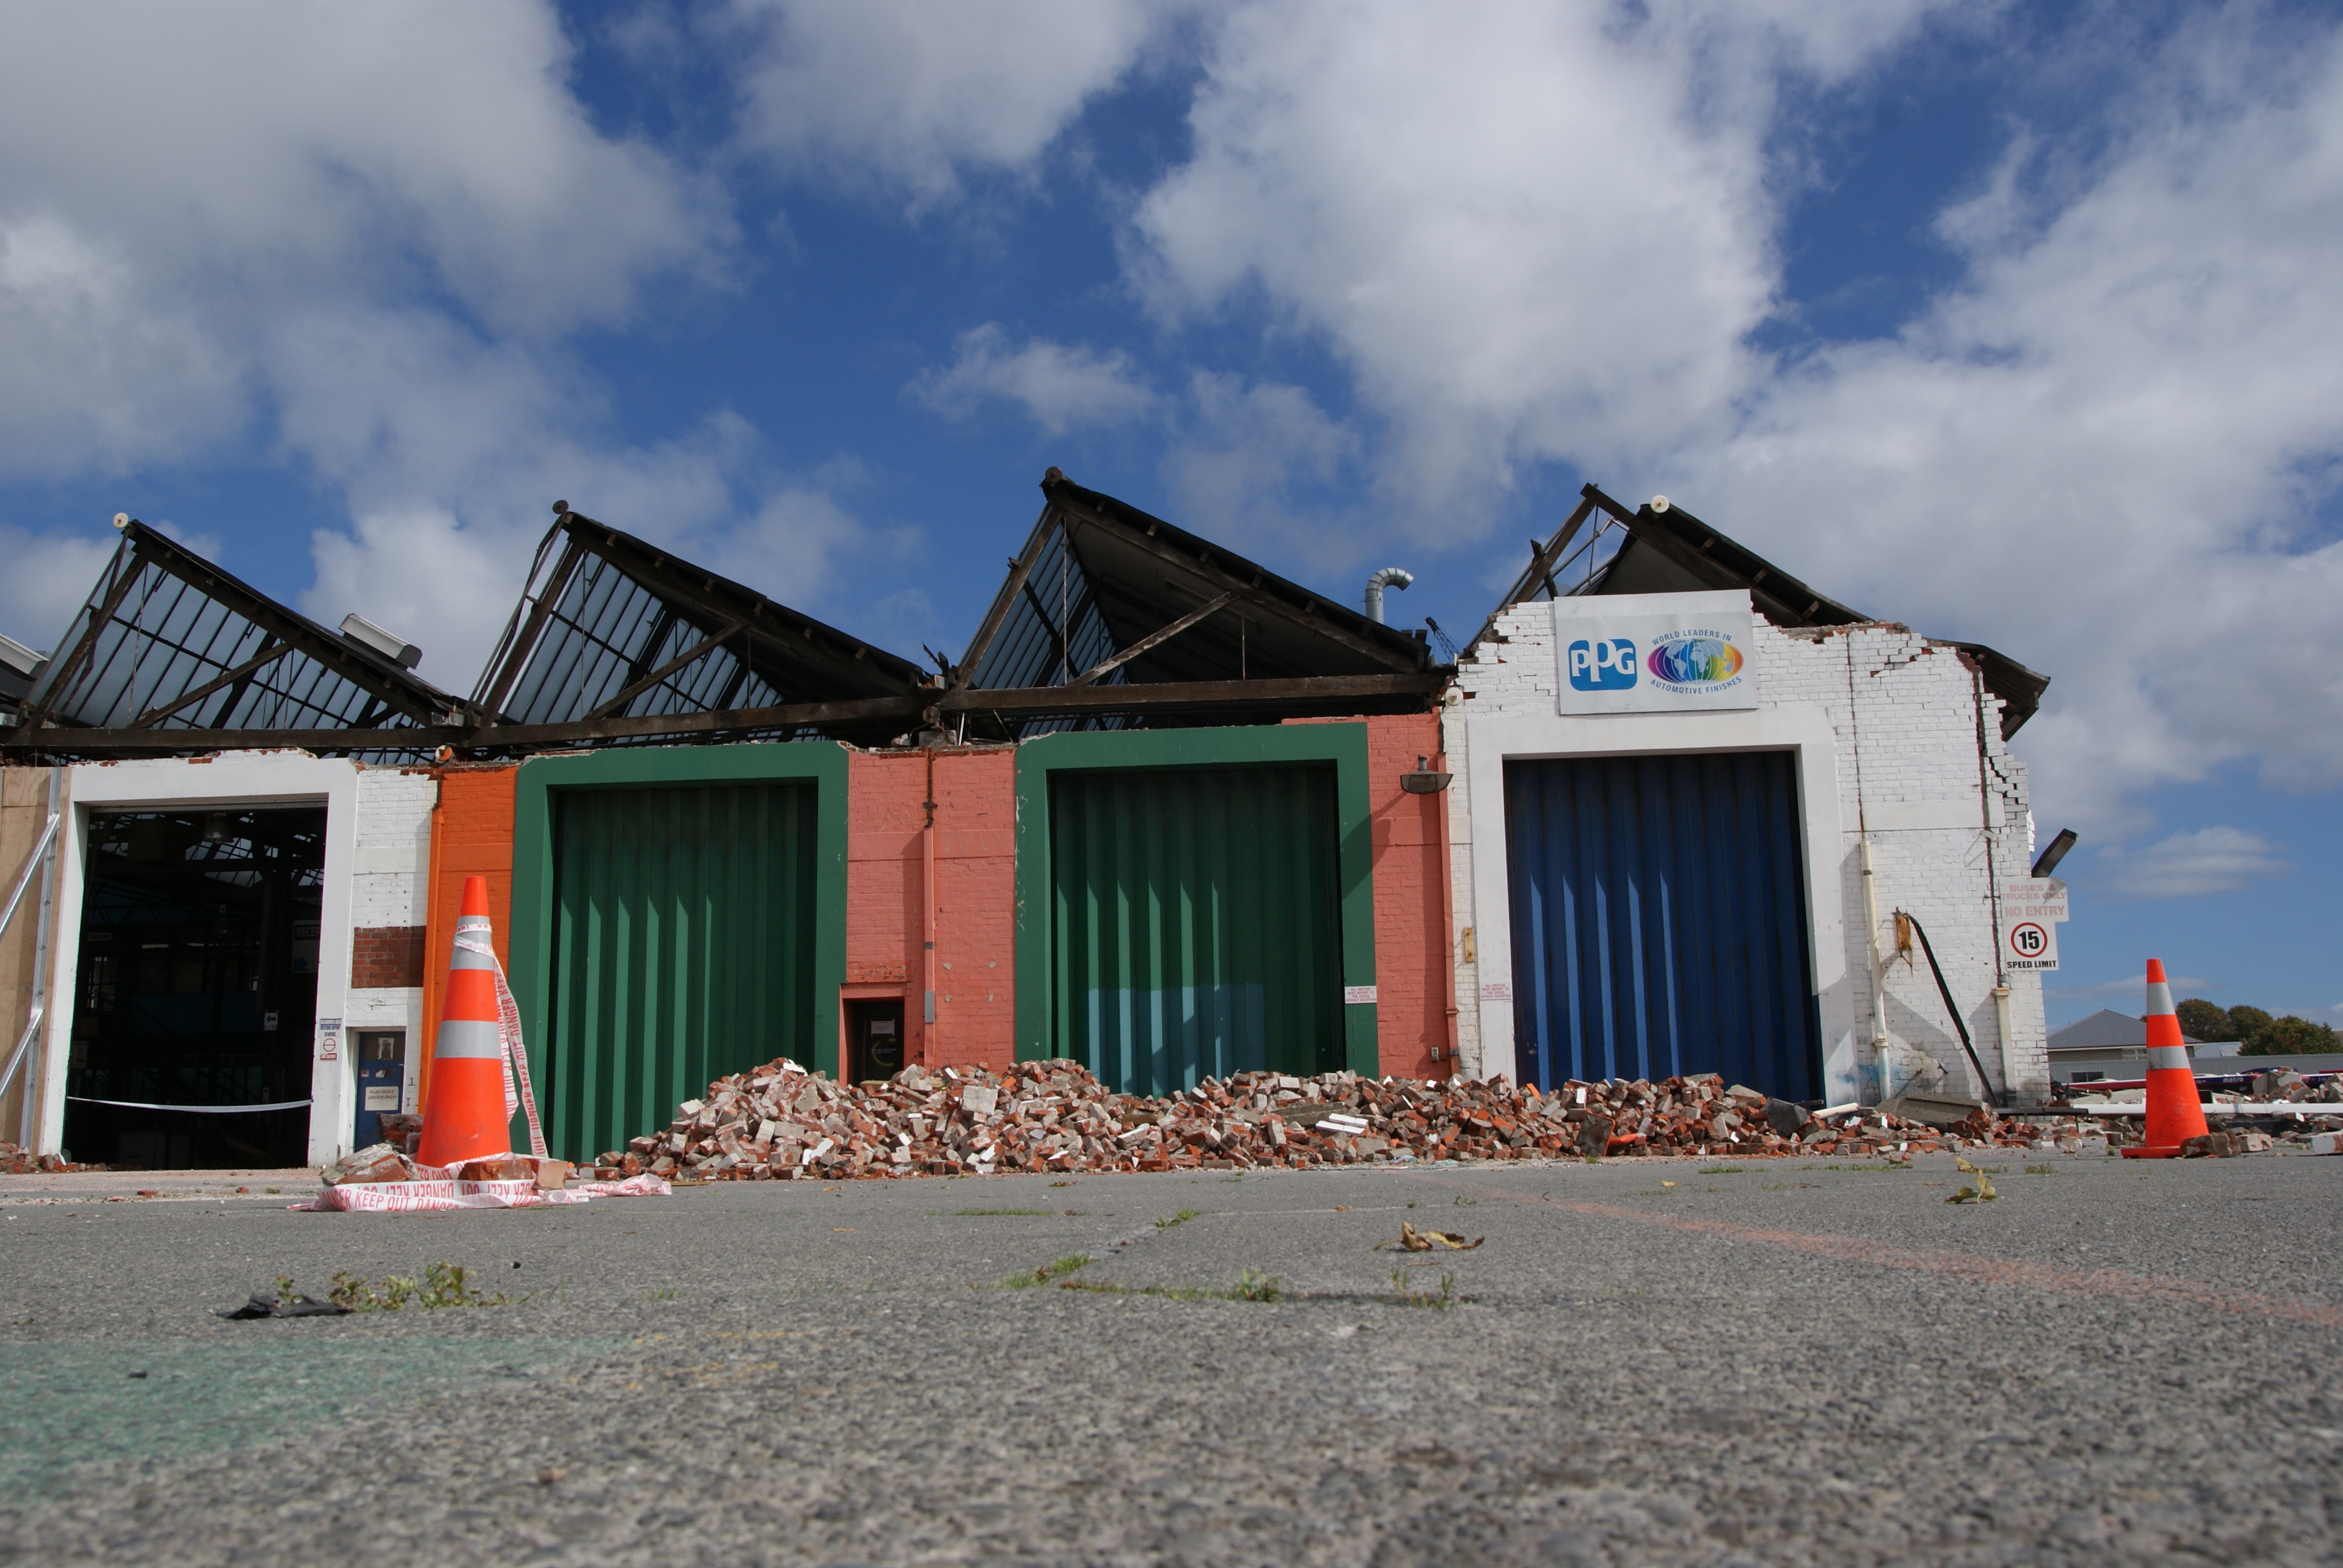
house, home, shack, broken, ruins, newzealand, earthquake, seismic